Rafael Correa

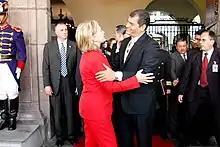
Correa and U.S. Secretary of State Hillary Clinton in Quito, 8 June 2010

In February 2007, Correa's plan to have a referendum on the convening of a constituent assembly was approved by Congress. The referendum took place on 15 April 2007. However, after this date was set, the "statutes" for the referendum were modified by Correa to allow more powers to the constituent assembly. One of these powers was the ability to dismiss Congress, a power which Congress never approved. The newer version of the referendum was approved by the majority of the seven-seat Electoral Tribunal. In early March, Congress, which was controlled by Correa's opposition, reacted by trying to impeach the President of the electoral tribunal. The electoral tribunal then removed from office the 57 members of Congress who tried to impeach the President of the Electoral Tribunal, on the grounds of attempting to intervene an electoral process. Correa backed the electoral tribunal (which approved his version of the referendum) while stating that the removal of the 57 congressmen was constitutional. The situation escalated to a feud between the opposition in Congress and the Executive and marches in the street against Congress and police intervention to prevent the Congressmen from entering the legislative building.